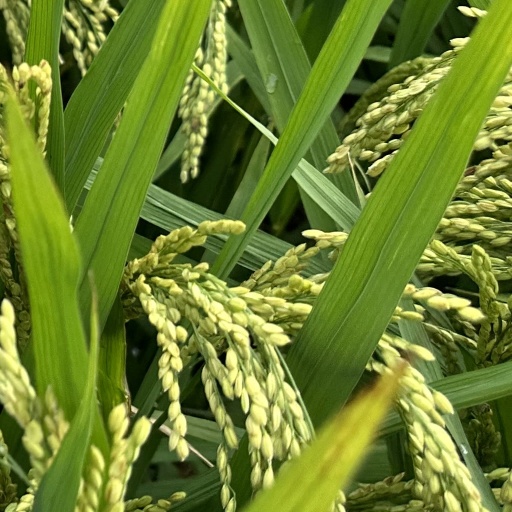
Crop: rice